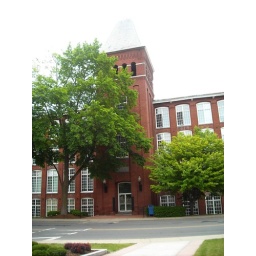
Another view of the bell tower at the former textile mill turned apartment building in Adams, MA